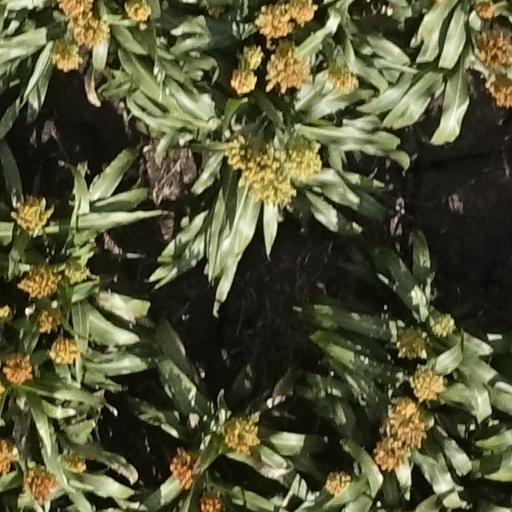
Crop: sorghum